Aztec clothing

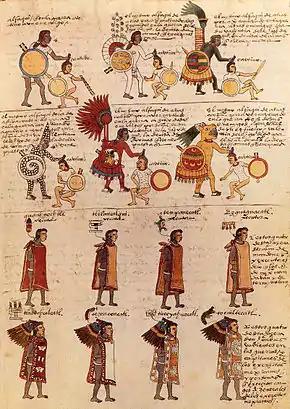
Aztec warriors and priests as depicted in the Codex Mendoza, wearing battle suits and tilmahtli tunics.

All warriors wore loincloths, and basic military armor called ichcahuipilli. When they were recognized by the state for their bravery in battle, their status increased (regardless of original class) and they were rewarded with shell and glass beaded jewelry. If the warrior was more honored or a higher rank, they would wear battle suits called Tlahuiztli; these suits were distinctively decorated for prestigious warriors and members of warrior societies. They served as a way to identify warriors according to their achievements in battle as well as rank, alliance, and social status like priesthood or nobility.